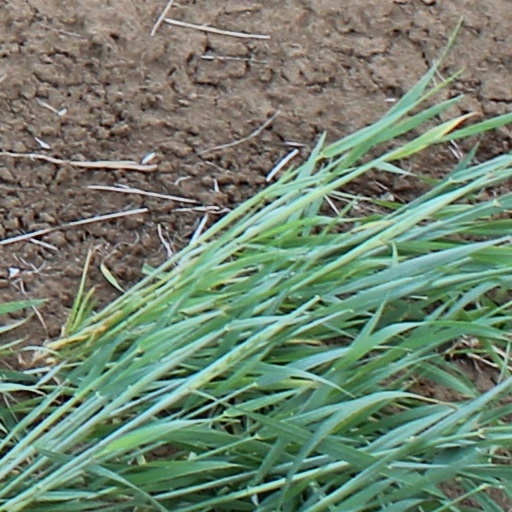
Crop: wheat